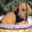
Label: dog